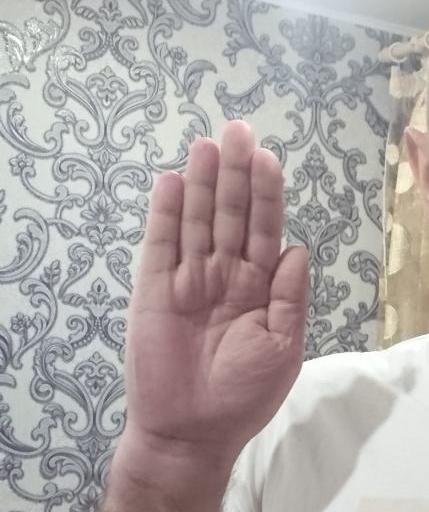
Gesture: stop